COVID-19 pandemic in Shandong

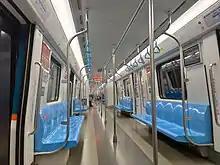
On January 23, 2020, the empty compartment No. 3016 of Qingdao Metro Line 3.

On January 23, 4 new cases were reported throughout the day on the 22nd. Linyi City reported two confirmed cases for the first time, and Qingdao City added two confirmed cases.